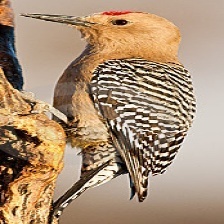
Species: GILA WOODPECKER
Scientific name: MELANERPES UROPYGIALIS